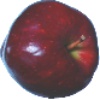
Label: red_delicious_apple